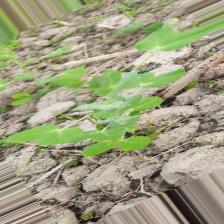
Label: Powdery Mildew